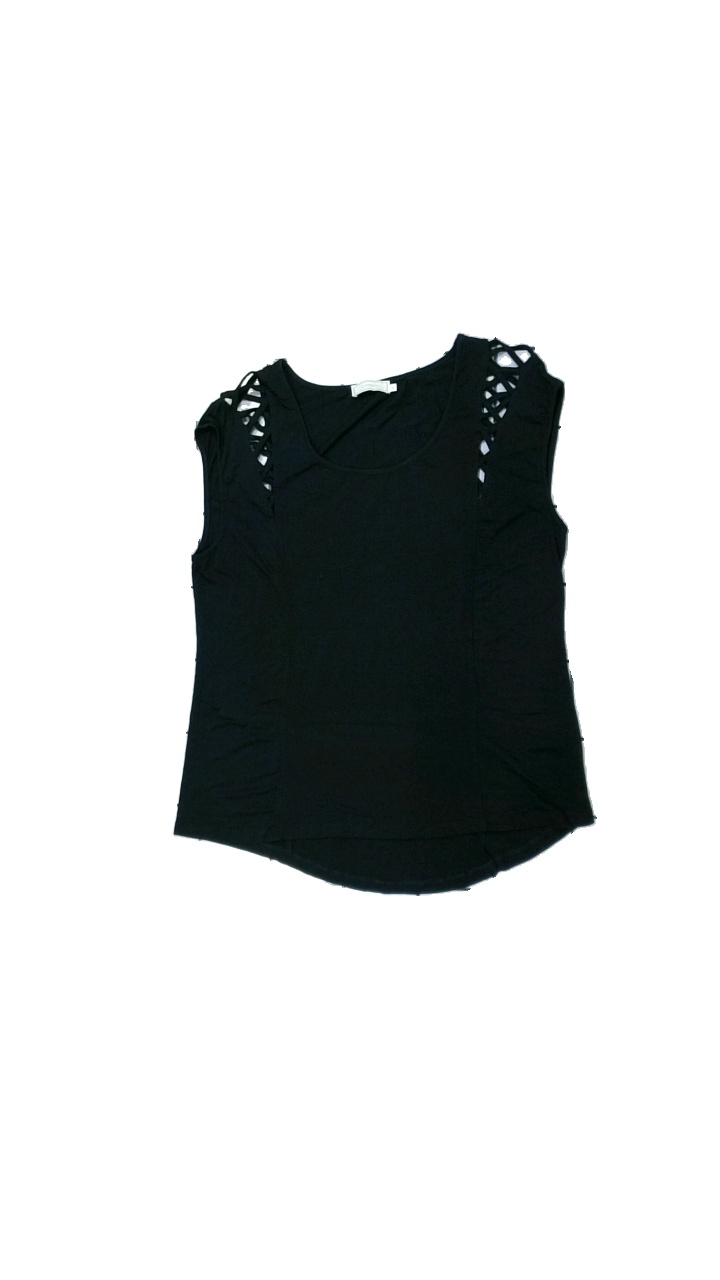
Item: Top (Ladies)
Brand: Cream
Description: Black top with cross details from Cream, size XL. Good condition.
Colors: Black
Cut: Regular, C-collar
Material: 100% visc
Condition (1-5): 4
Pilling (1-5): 5
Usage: Reuse
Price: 50-100